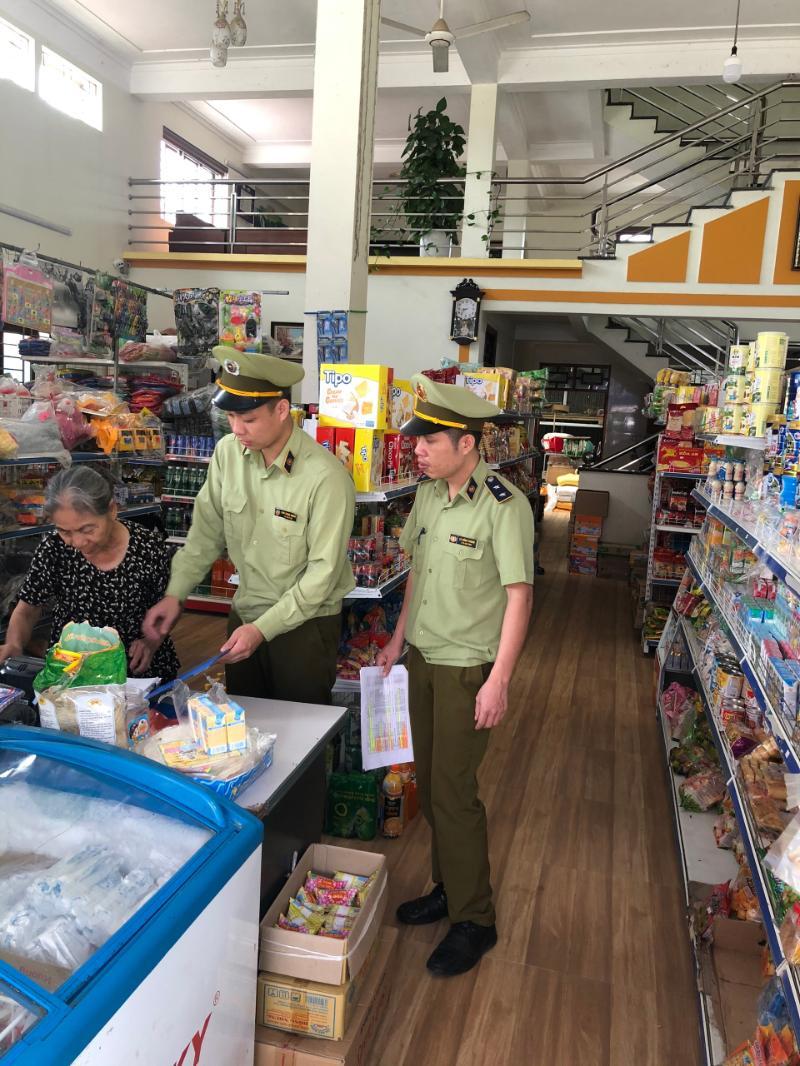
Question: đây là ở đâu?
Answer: đây là ở một cửa hàng tạp hóa